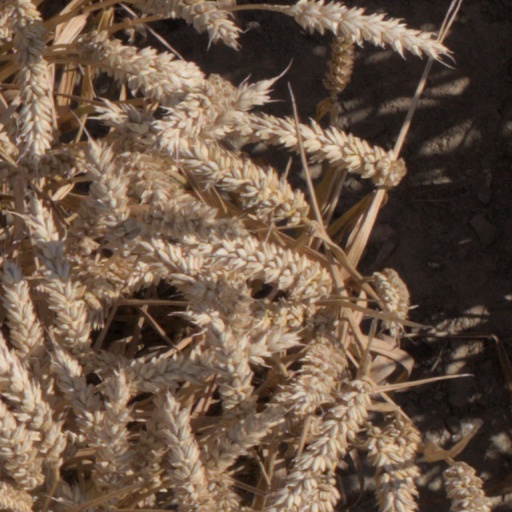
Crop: wheat